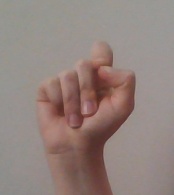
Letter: fa